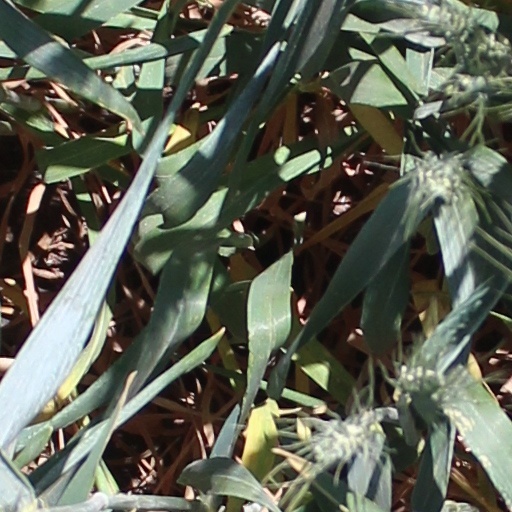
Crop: wheat